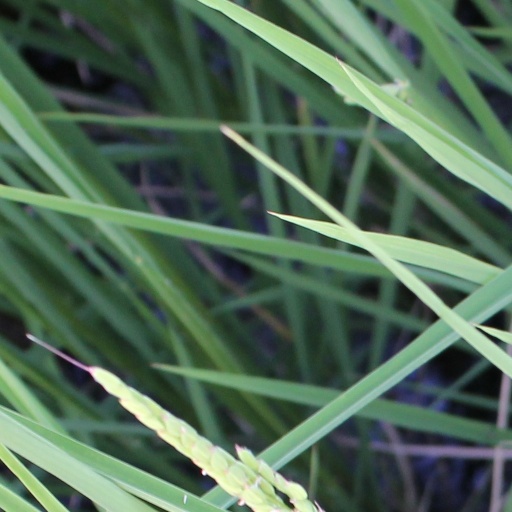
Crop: rice